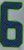
Number: 6